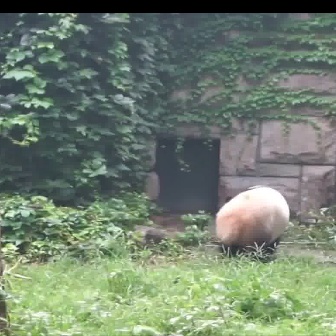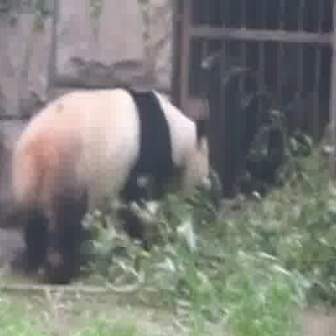
  Please identify the target specified by the bounding box [210,184,288,262] in the first image and locate it in the second image. Return the coordinates in [x_min,y_min,x_max,y_max] format.
Answer: [8,83,209,284]